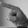
ASL letter: P